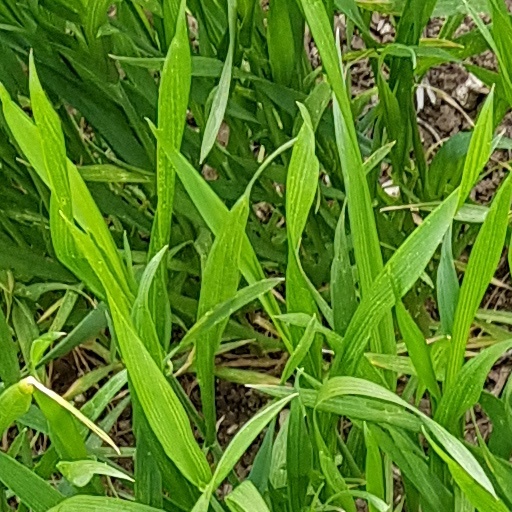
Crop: wheat